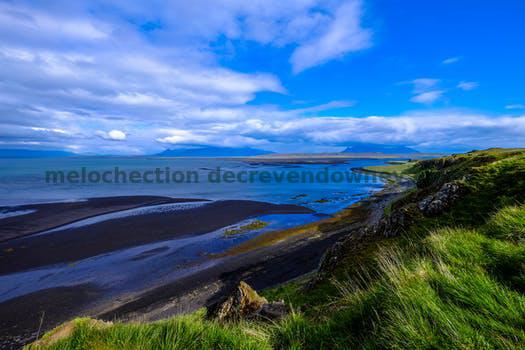
Label: Watermark